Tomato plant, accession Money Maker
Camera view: horizontal (90 deg, fisheye); turntable rotation: 240 degrees
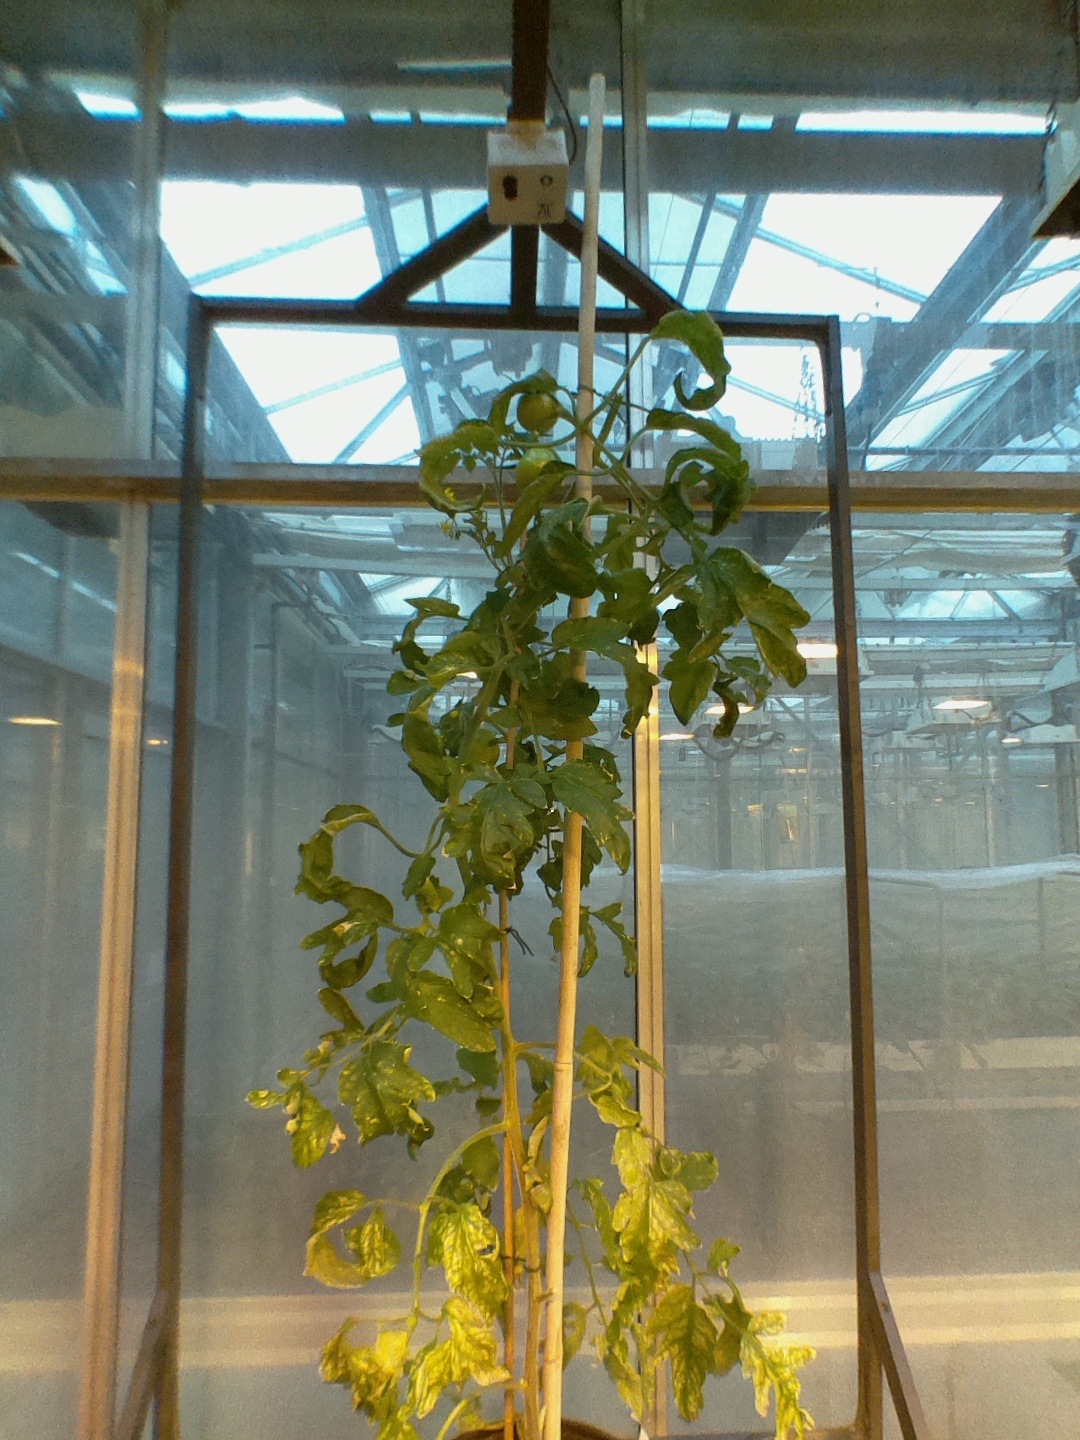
BBCH growth stage 78: 80% -90% of final fruit size